Nermin Zolotić

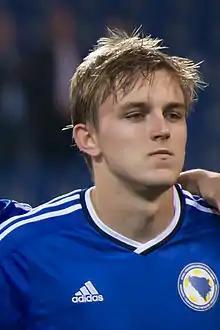
Zolotić with Bosnia and Herzegovina U21 in 2014

Nermin Zolotić (born 7 July 1993) is a Bosnian professional footballer who plays as a centre-back for Armenian Premier League club Noah.